Federal Government of Somalia

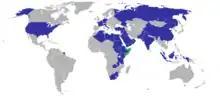
Current diplomatic missions of Somalia

For travel, Somali citizens can obtain a Somali passport from government-designated locations or Somali embassies abroad.